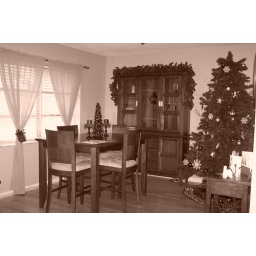
Our dining room. Due to the funny layout of the house we have the tree in the dining area.